SAC Syndikalisterna

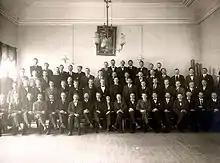
SAC workers conference, held in Örebro 25–26 November 1917, which resolved to plan mass action for the 8-hour working day in the spring of 1918.

In September 1913, delegates from the SAC attended the First International Syndicalist Congress in London, where they and other revolutionary syndicalist unions attempted to establish a Syndicalist International. However, this process was interrupted by the outbreak of World War I. Throughout the war and after, the SAC maintained close relations with the syndicalist federations in Norway and Denmark.